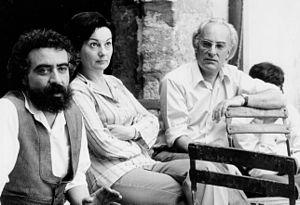
Jean Dieuzaide est un photographe français.